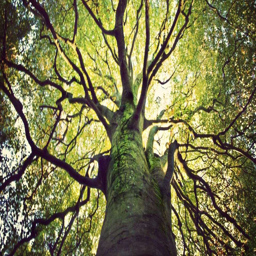
choosing the tree of life